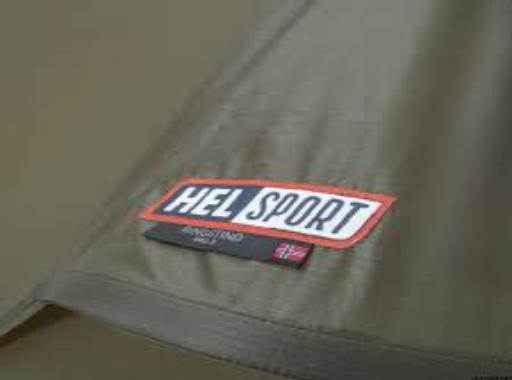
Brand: Helsport
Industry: Clothes